Answer in natural language. Considering the relative positions, where is black wheeled office chair with respect to abstract rectangle frame on wall? Choose between the following options: left or right
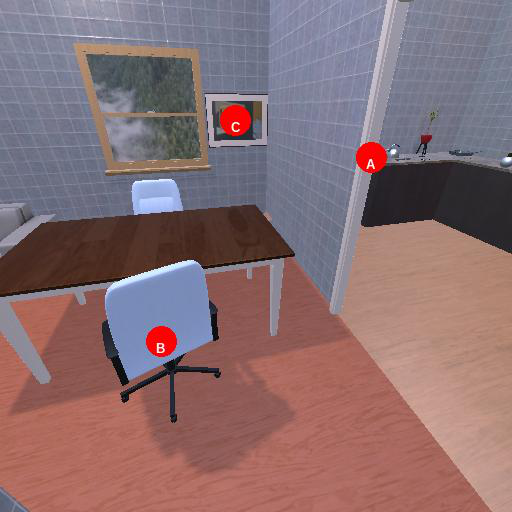
<answer>left</answer>